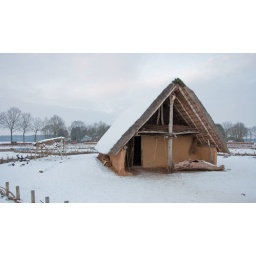
A house built by the people who made de stone tombs of the photo &amp;quot;Hunebedden&amp;quot; (Dolmens).